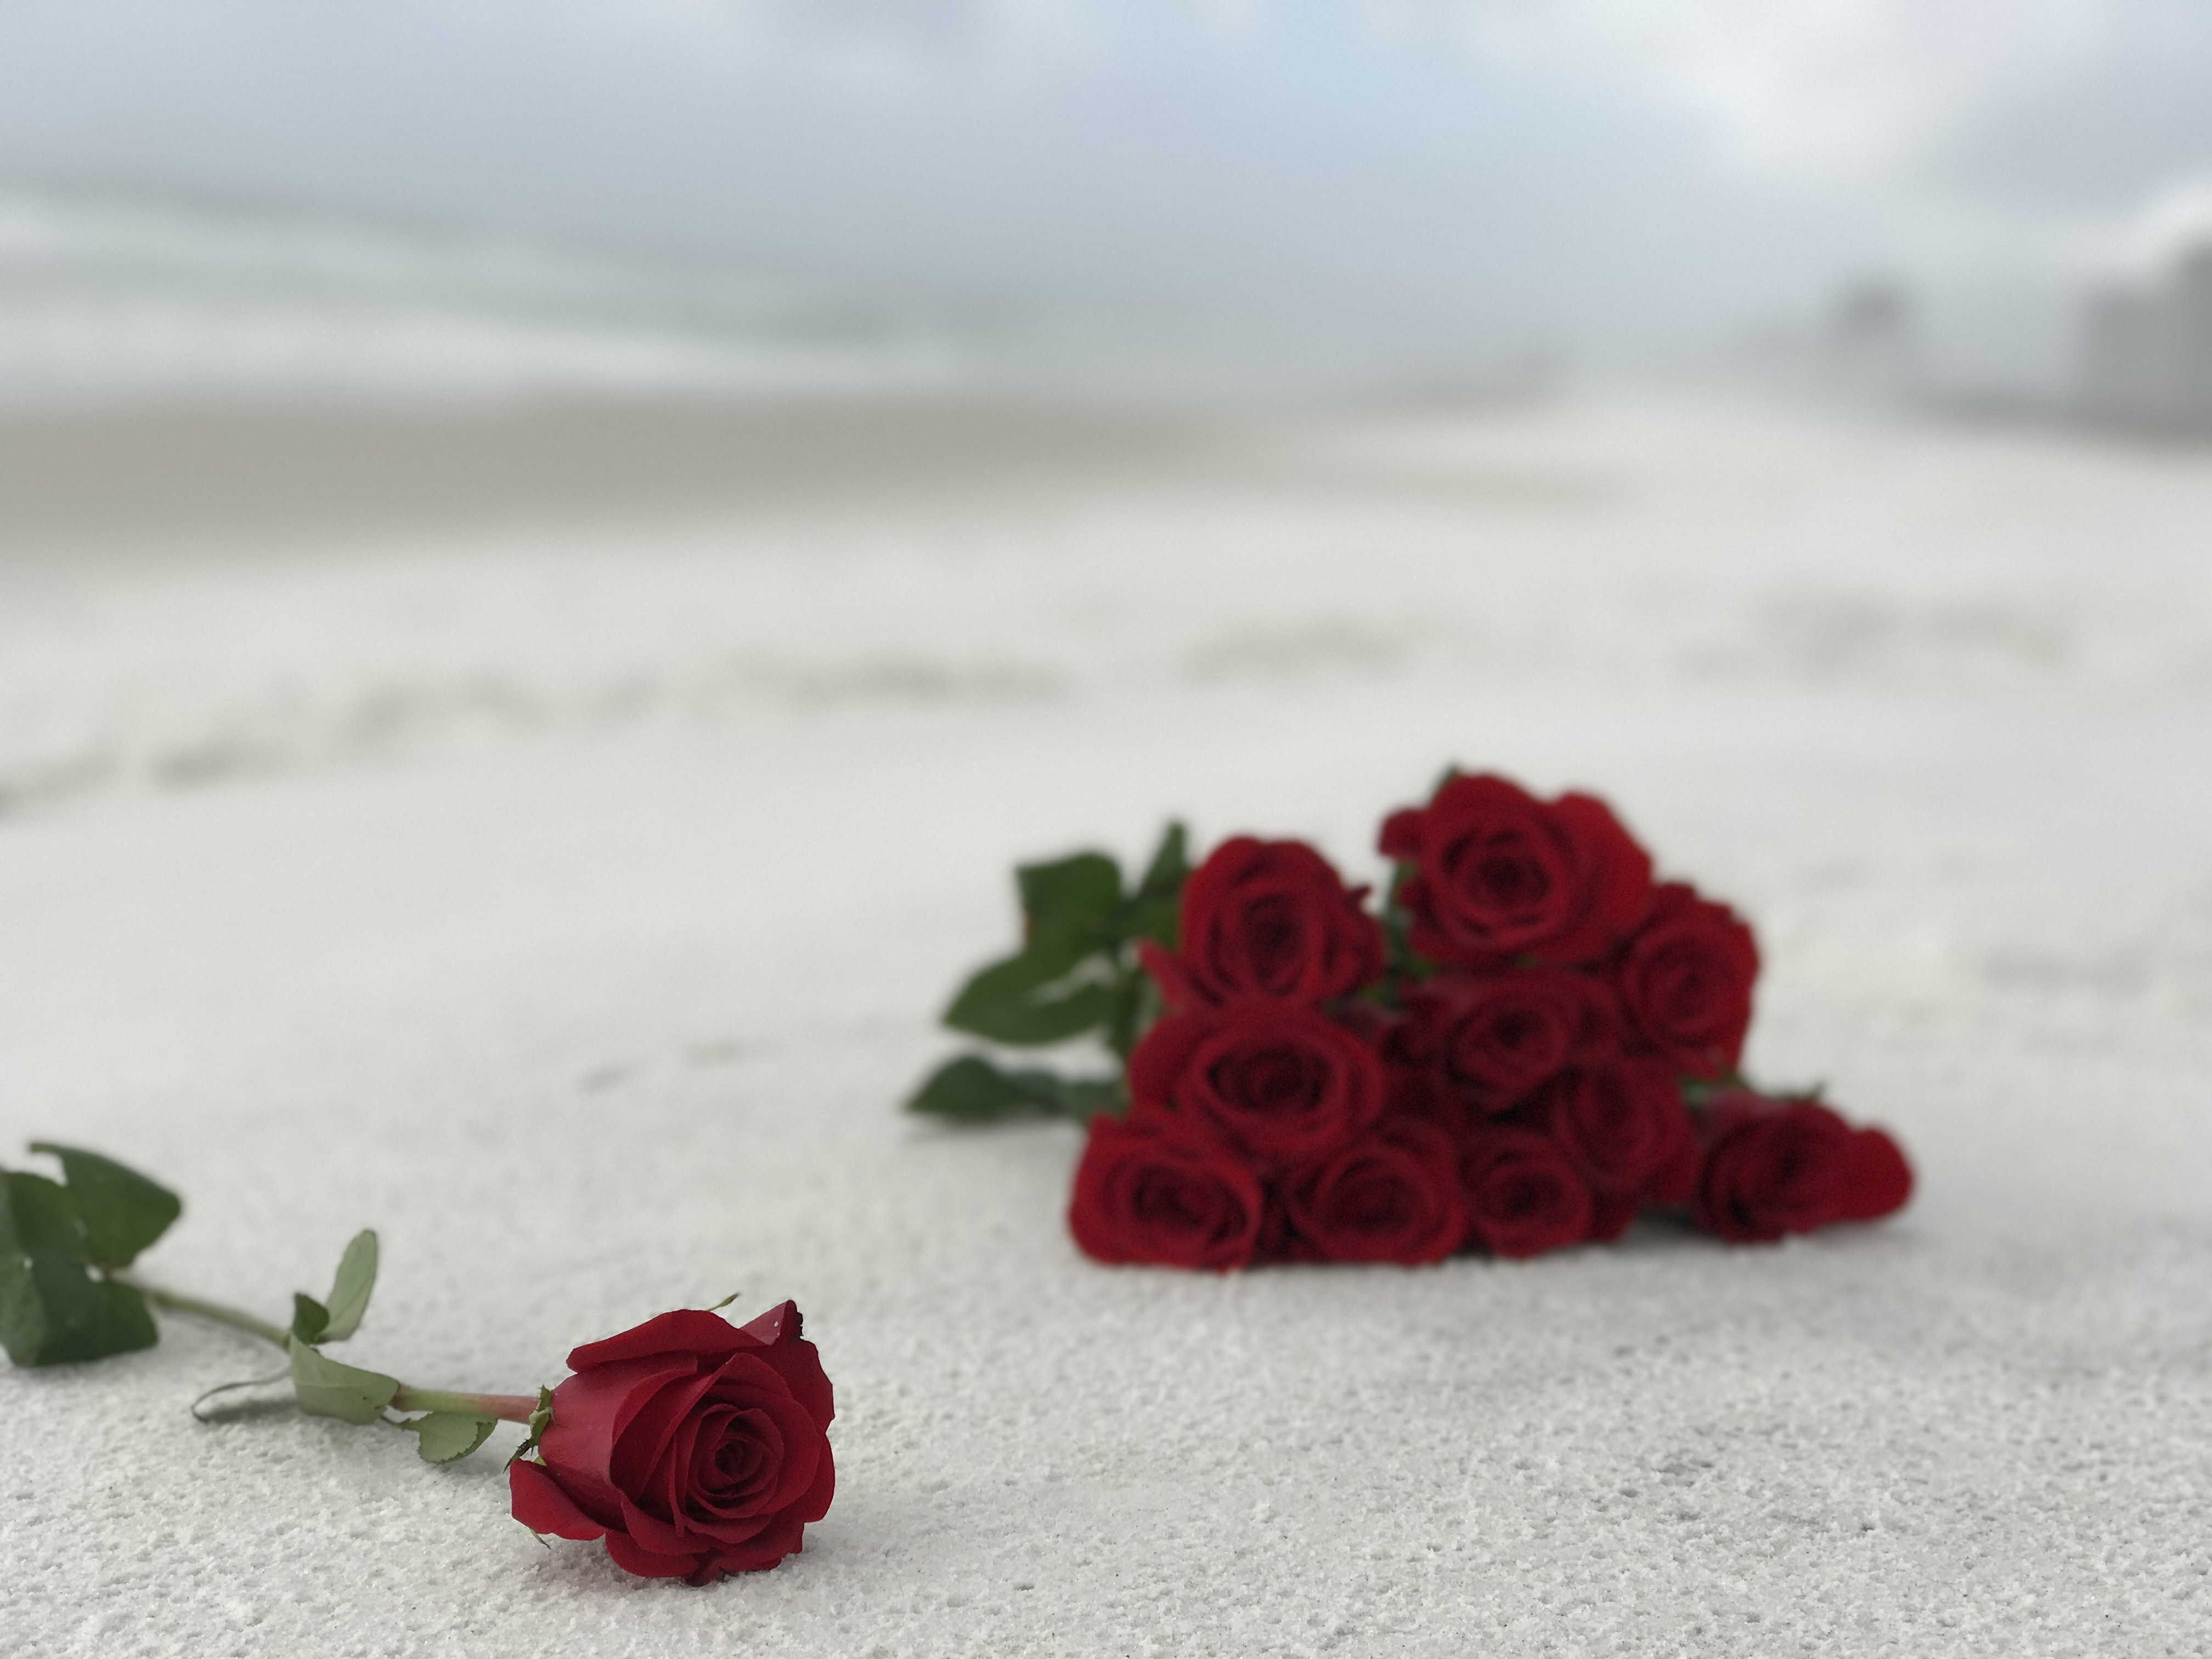
sand, plant, white, texture, flower, petal, red, romance, roses, macro photography, flowering plant, separate, land plant